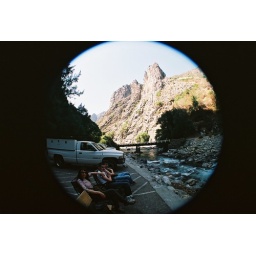
in kings canyon national park. fish eye lens.